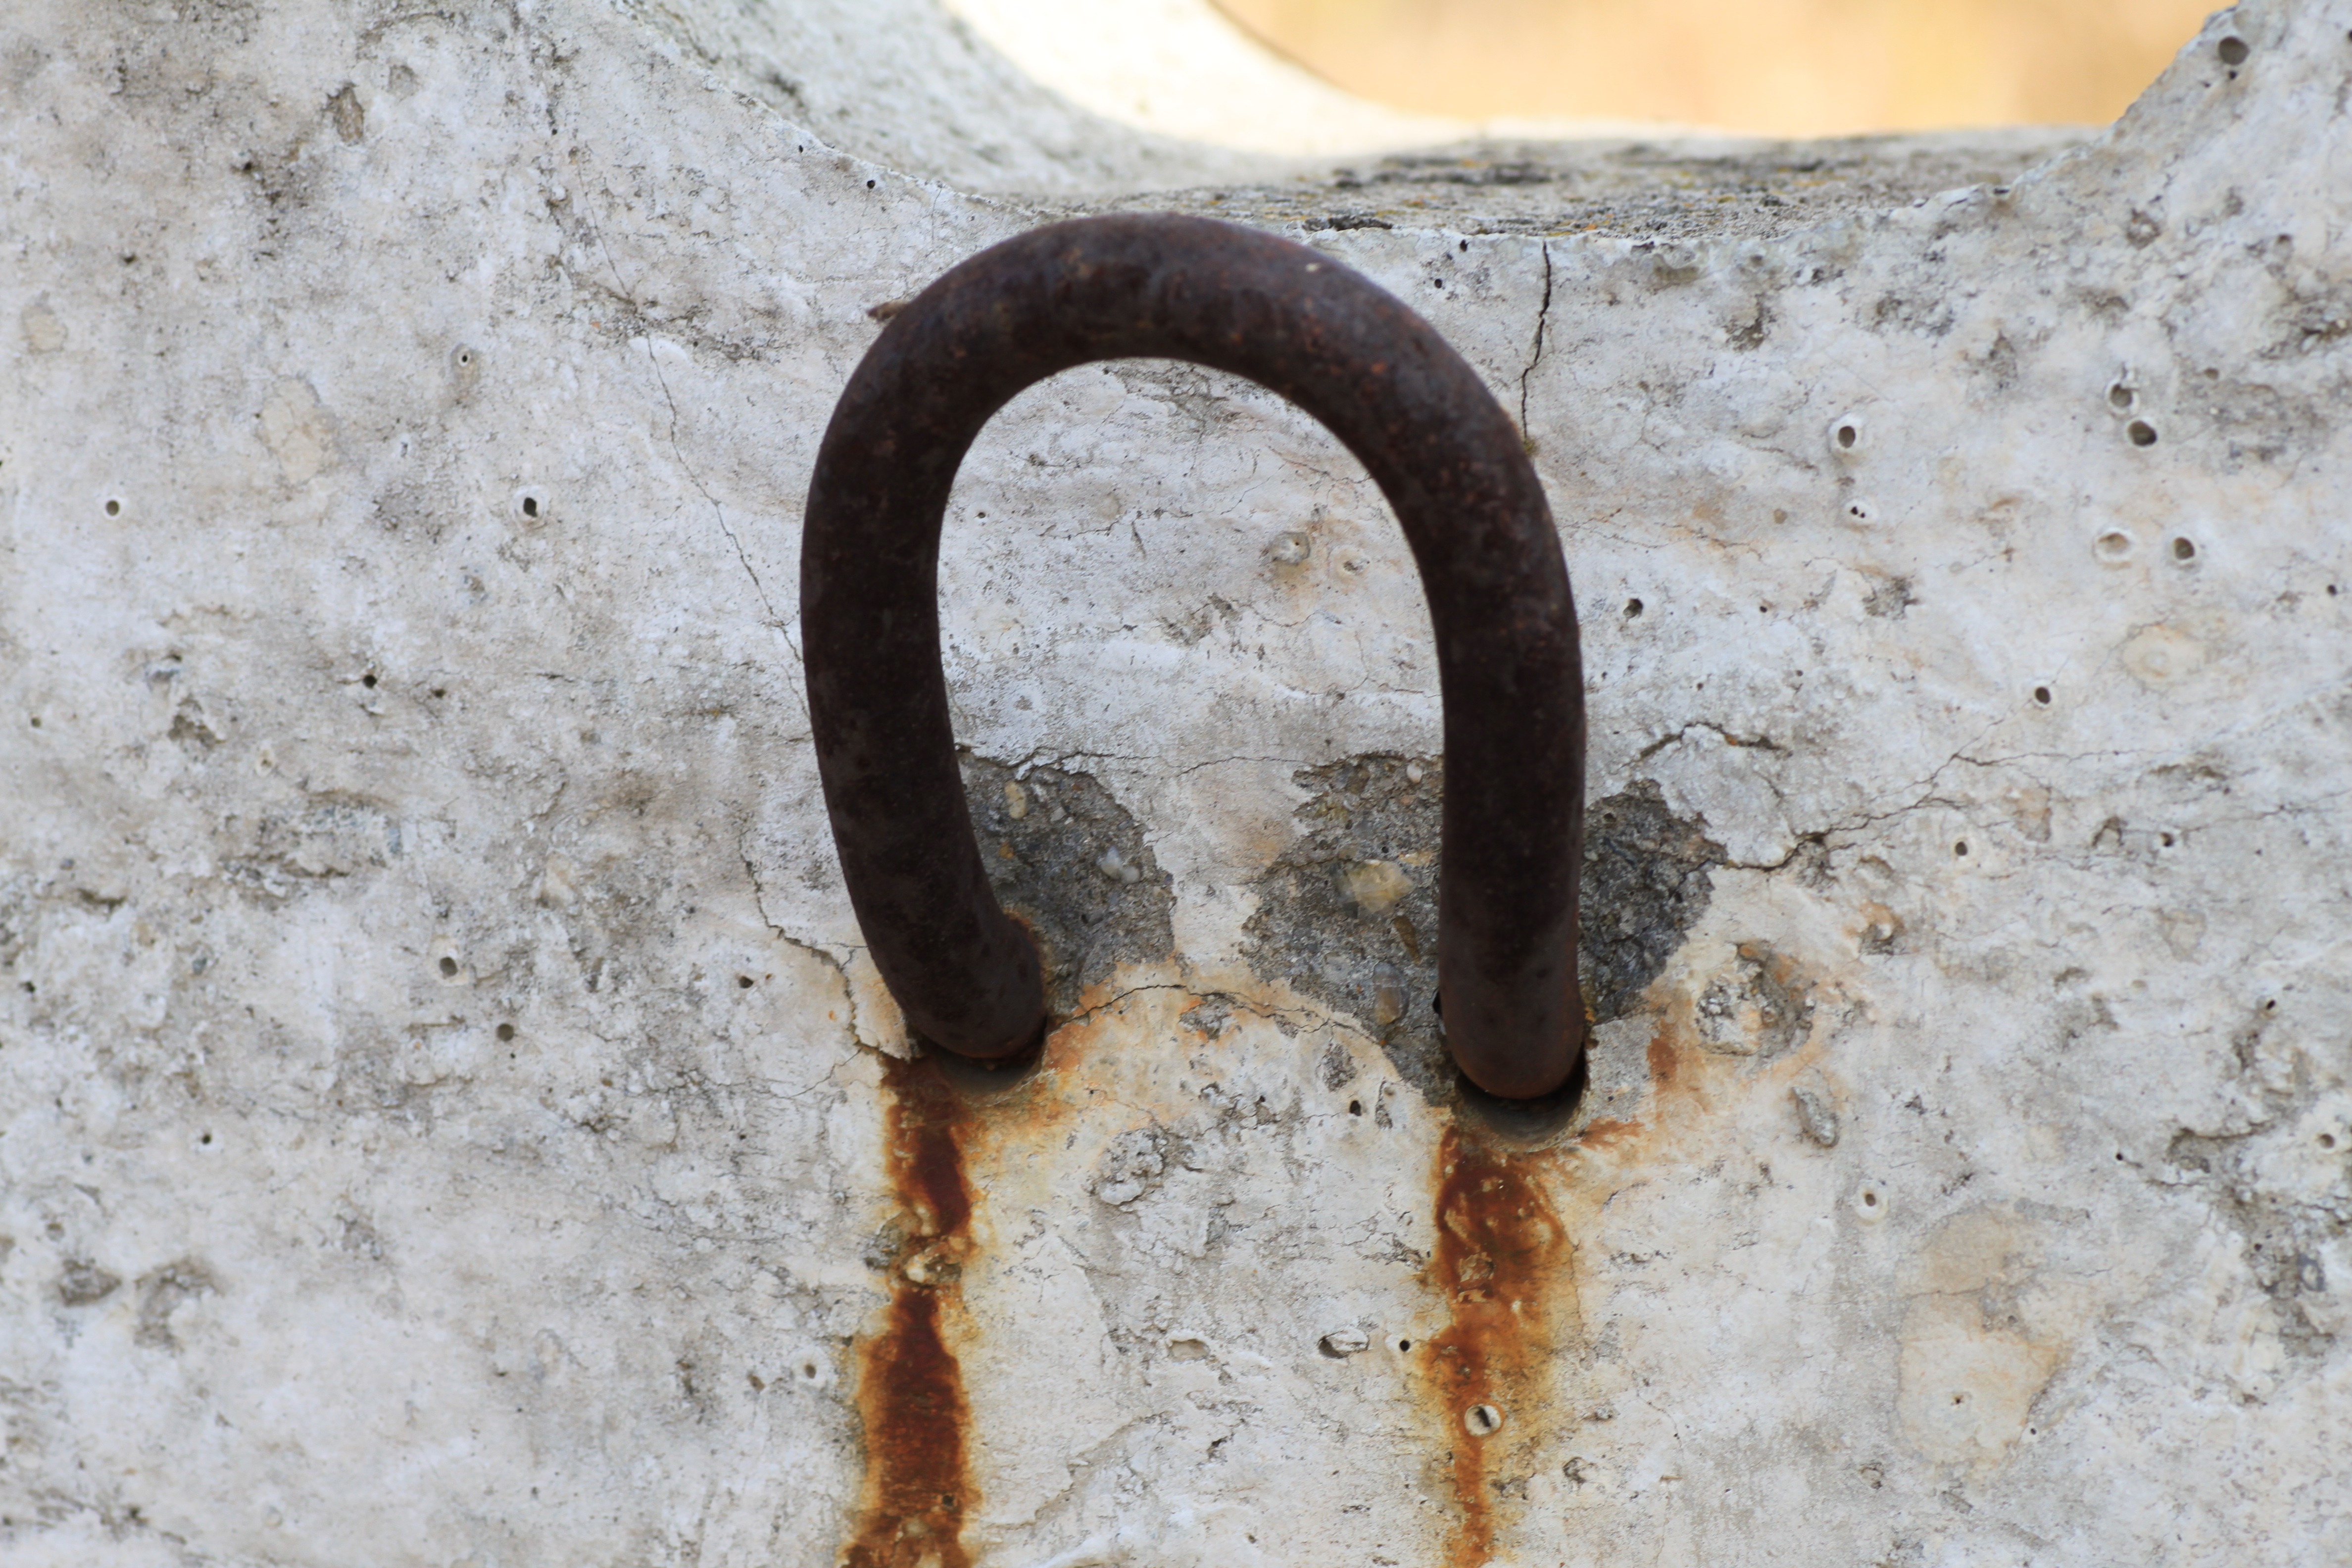
hand, wood, ring, number, horn, metal, material, hook, iron, fix, stainless, eyelet